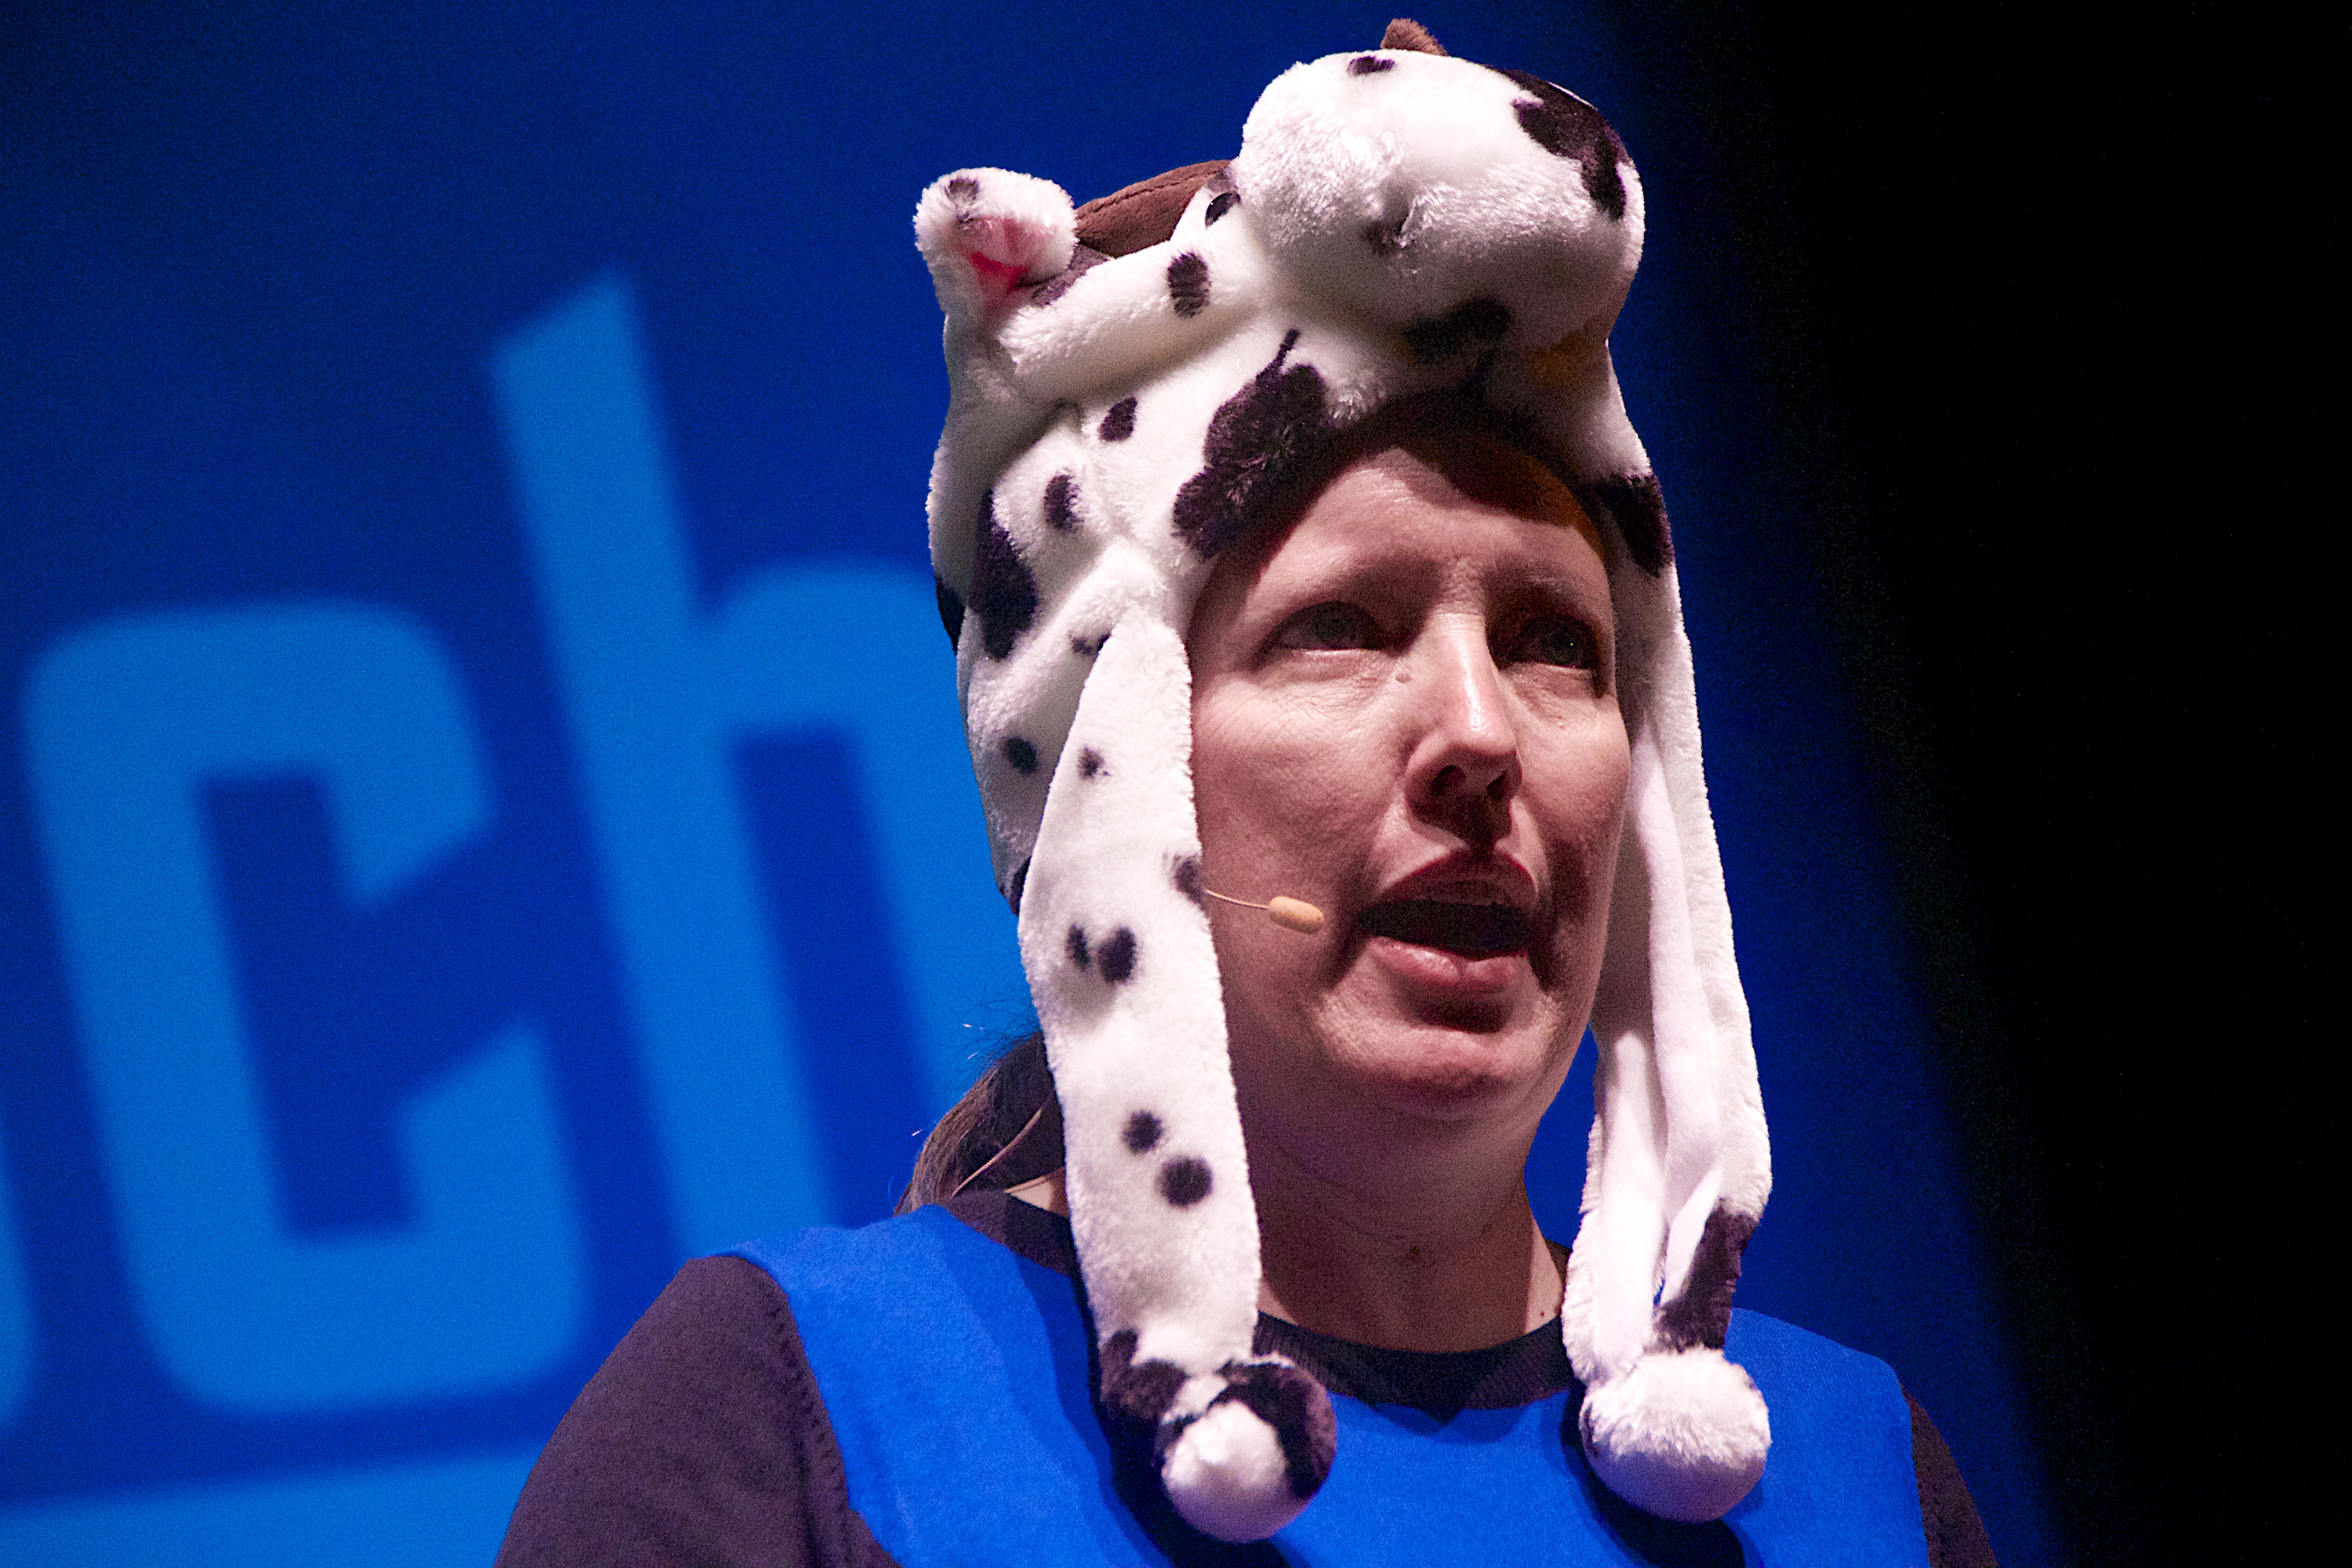
blue, world, performance, image, organ, scctechtalks